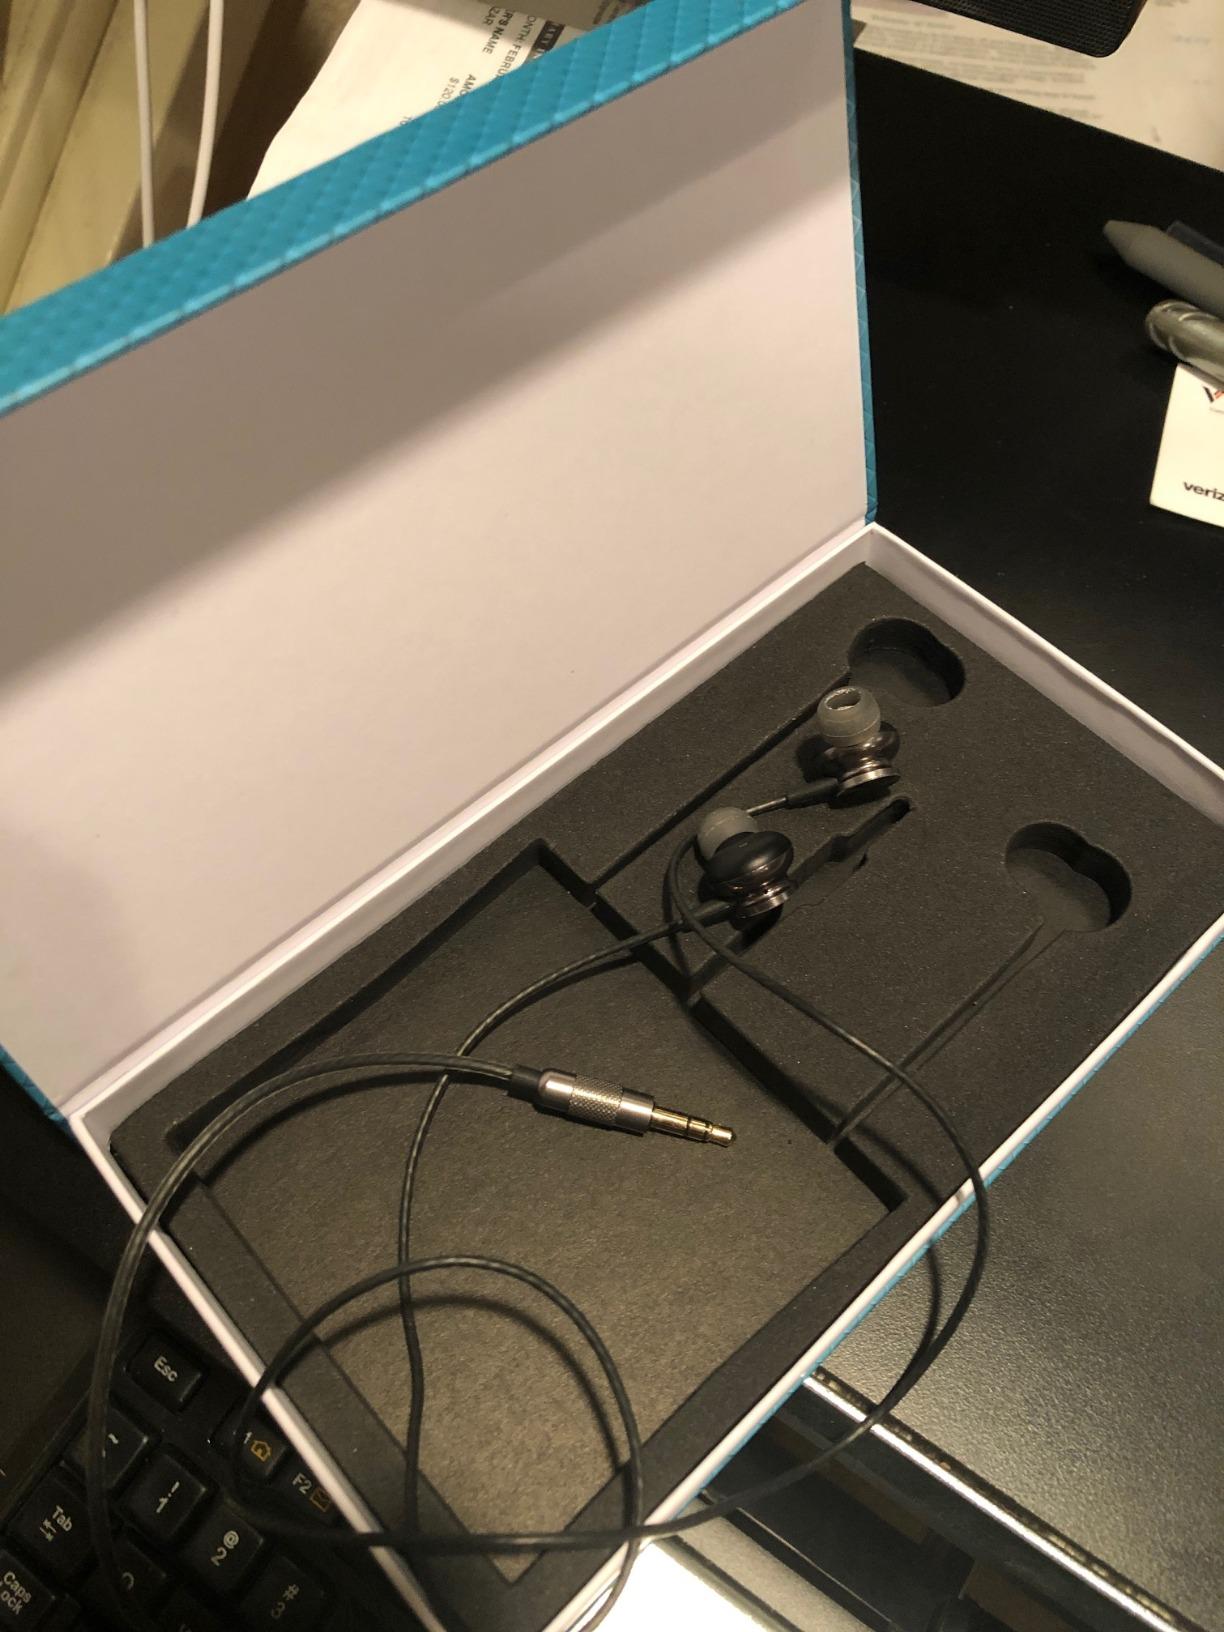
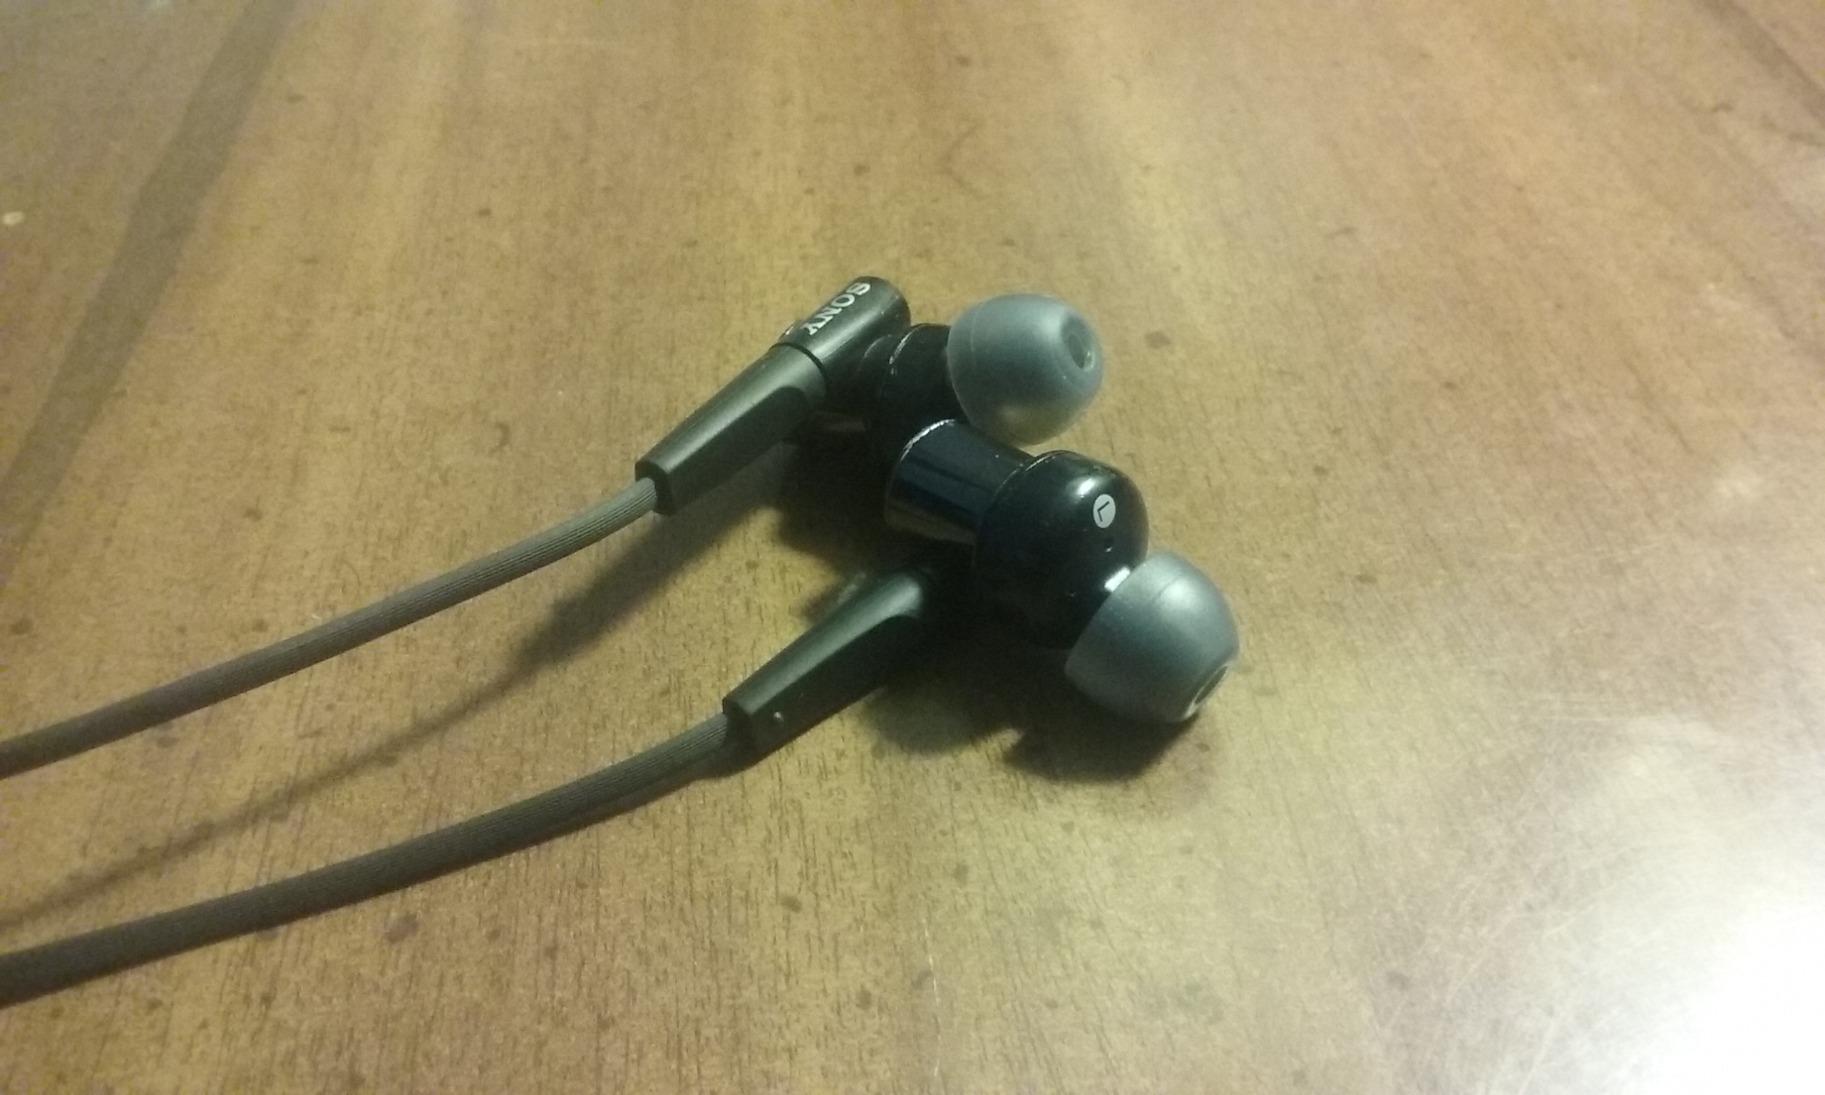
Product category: headphones
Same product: no